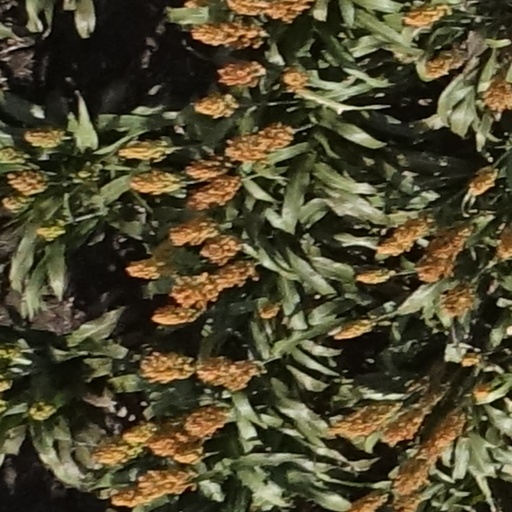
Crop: sorghum